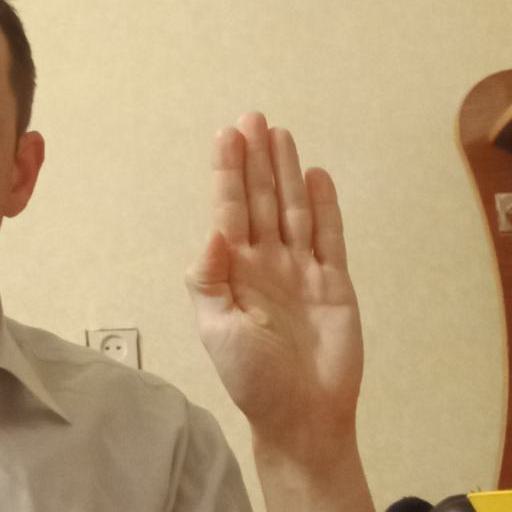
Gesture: stop